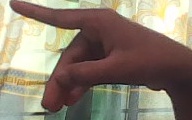
ASL sign: P